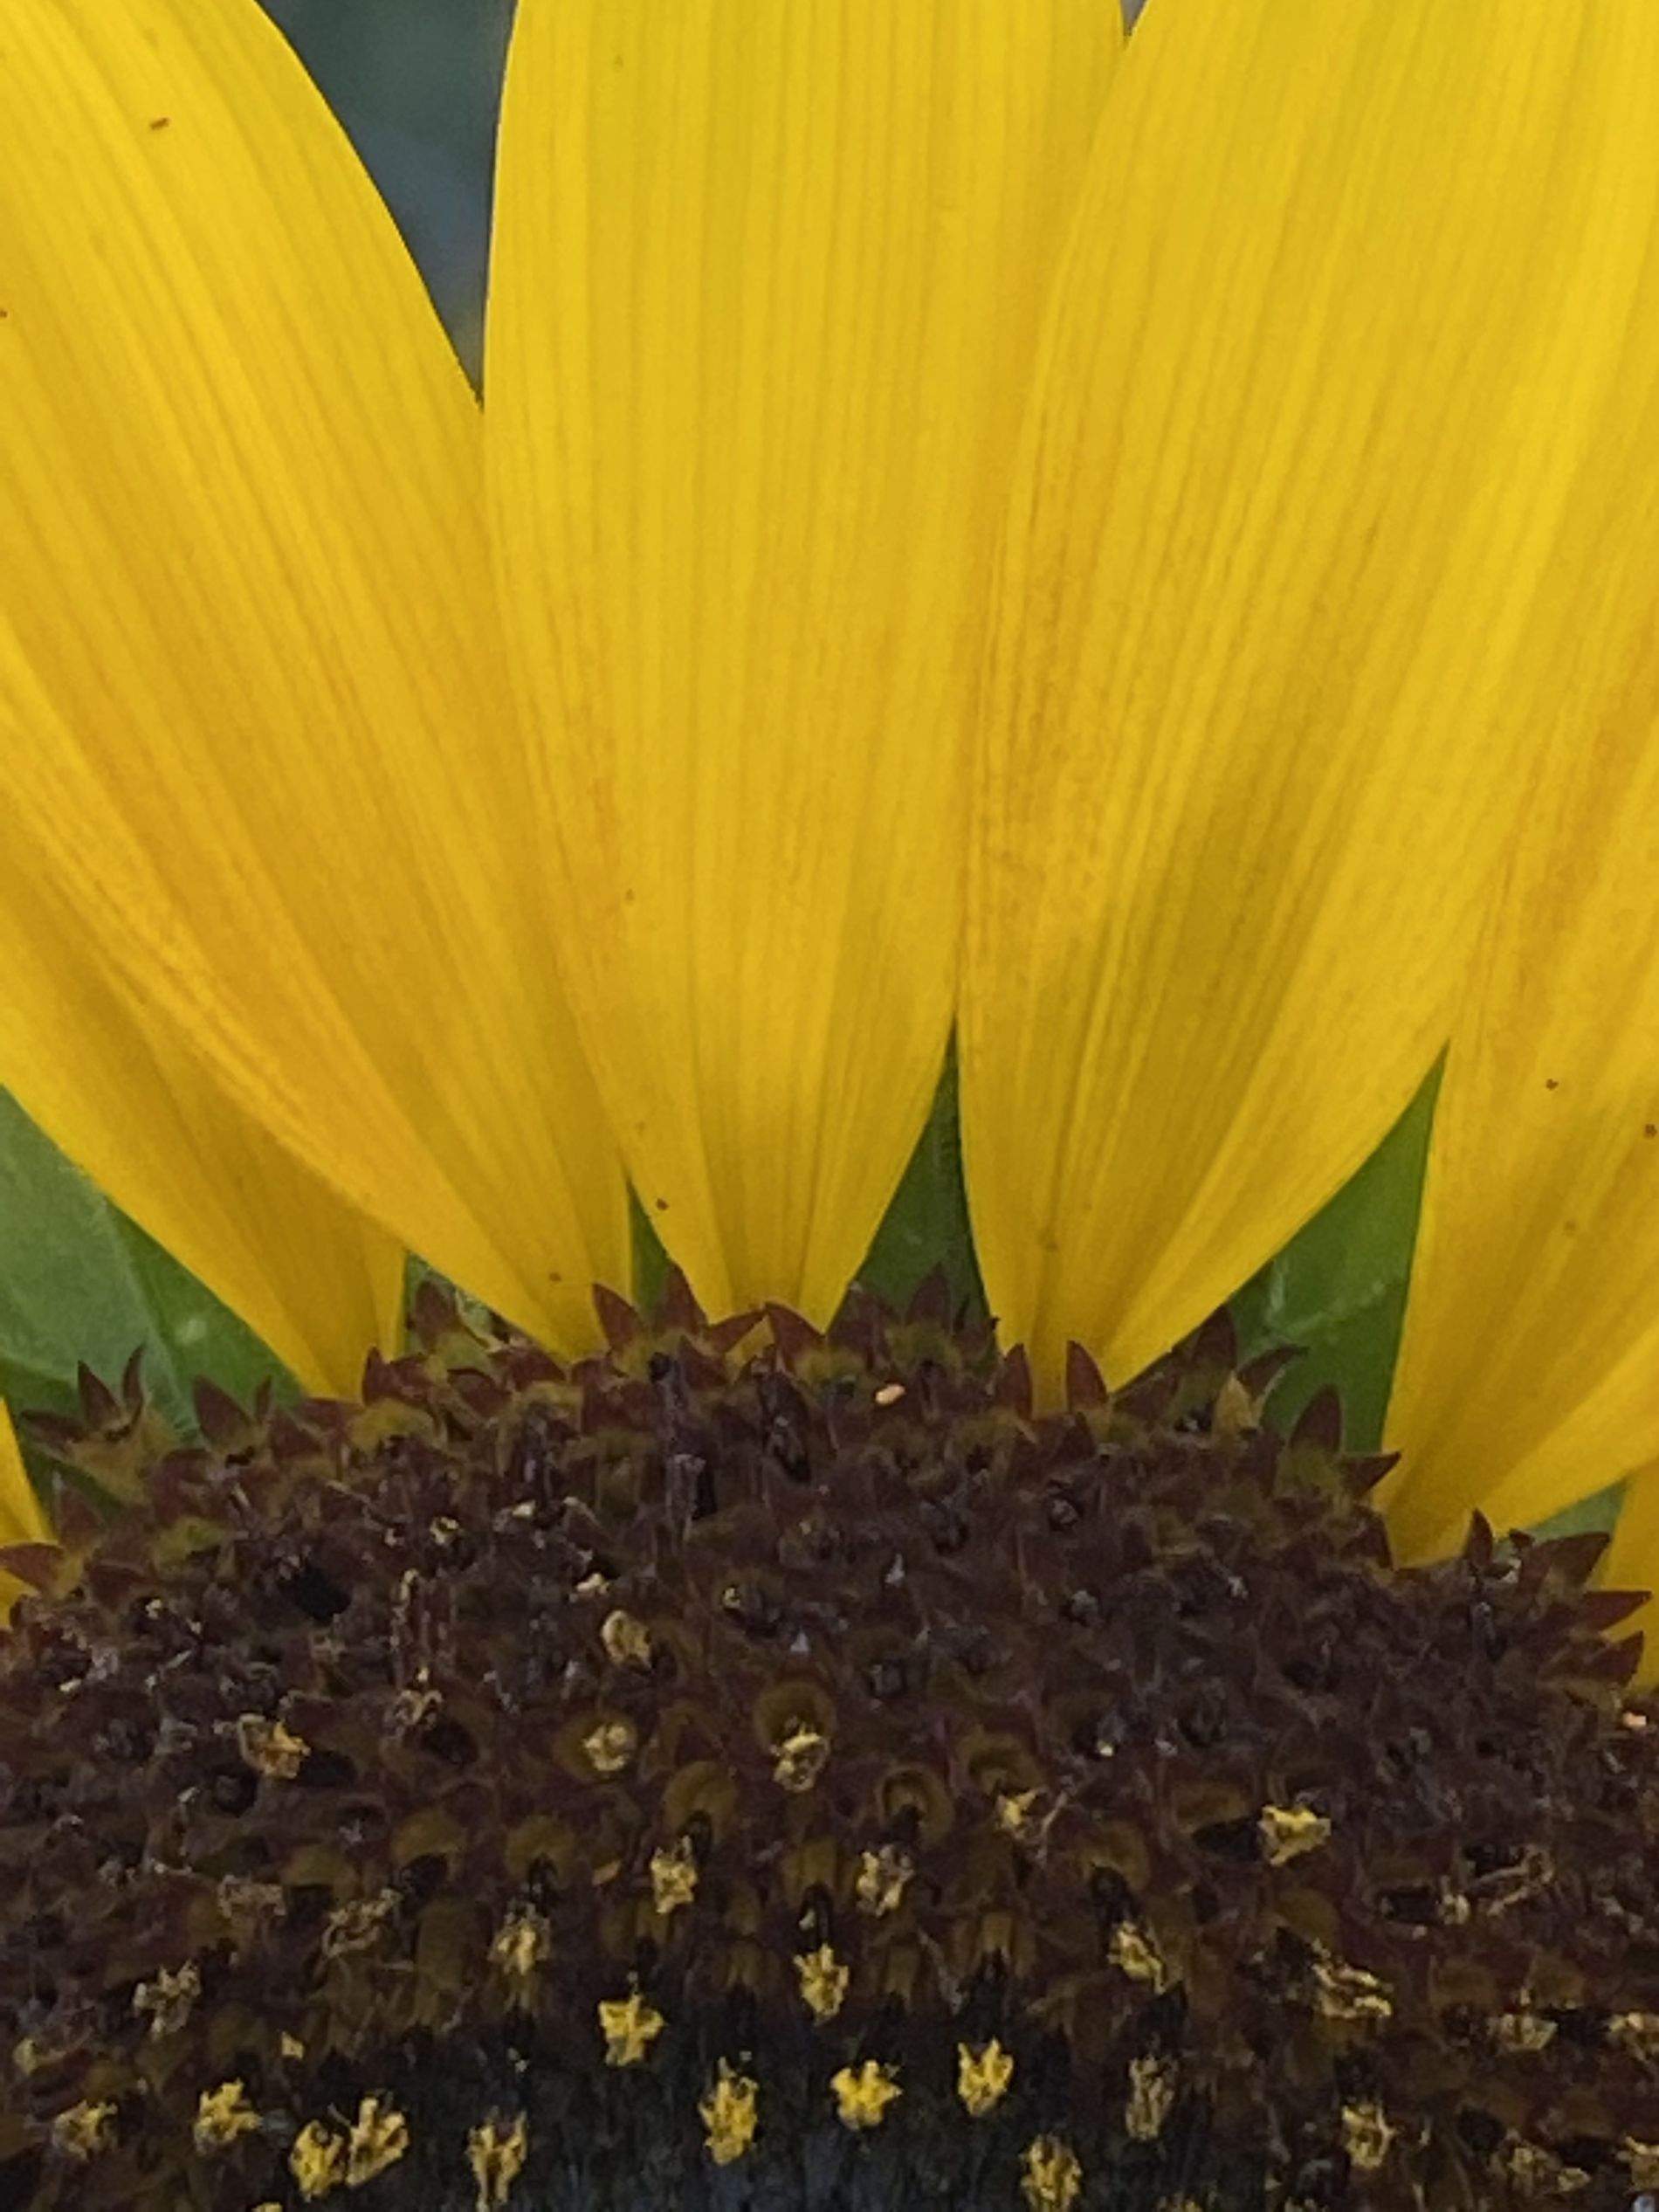
A Sunflower Disc
The photo shows a mature sunflower, focusing on its brown and yellow disc. The sky is visible between the flower's petals.
Close shot. The photo shows a mature sunflower. The lighting is natural, revealing the delicate details of the flower and its disc. The colors are bright and beautiful, including shades of yellow and brown for the flower and its disc. In the background, the blue sky appears between the flower petals. The overall atmosphere is contemplative, reflecting the beauty of sunflowers in nature.
Labels: Flower, Plant, Sunflower, Petal, Pollen, Daisy, Animal, Bee, Insect, Invertebrate, Sky
Camera: Apple iPhone 11
Lens: iPhone 11 back dual wide camera 4.25mm f/1.8
Aperture: F1.8
Exposure: 1/122 sec
ISO: 50
Focal length: 4.25